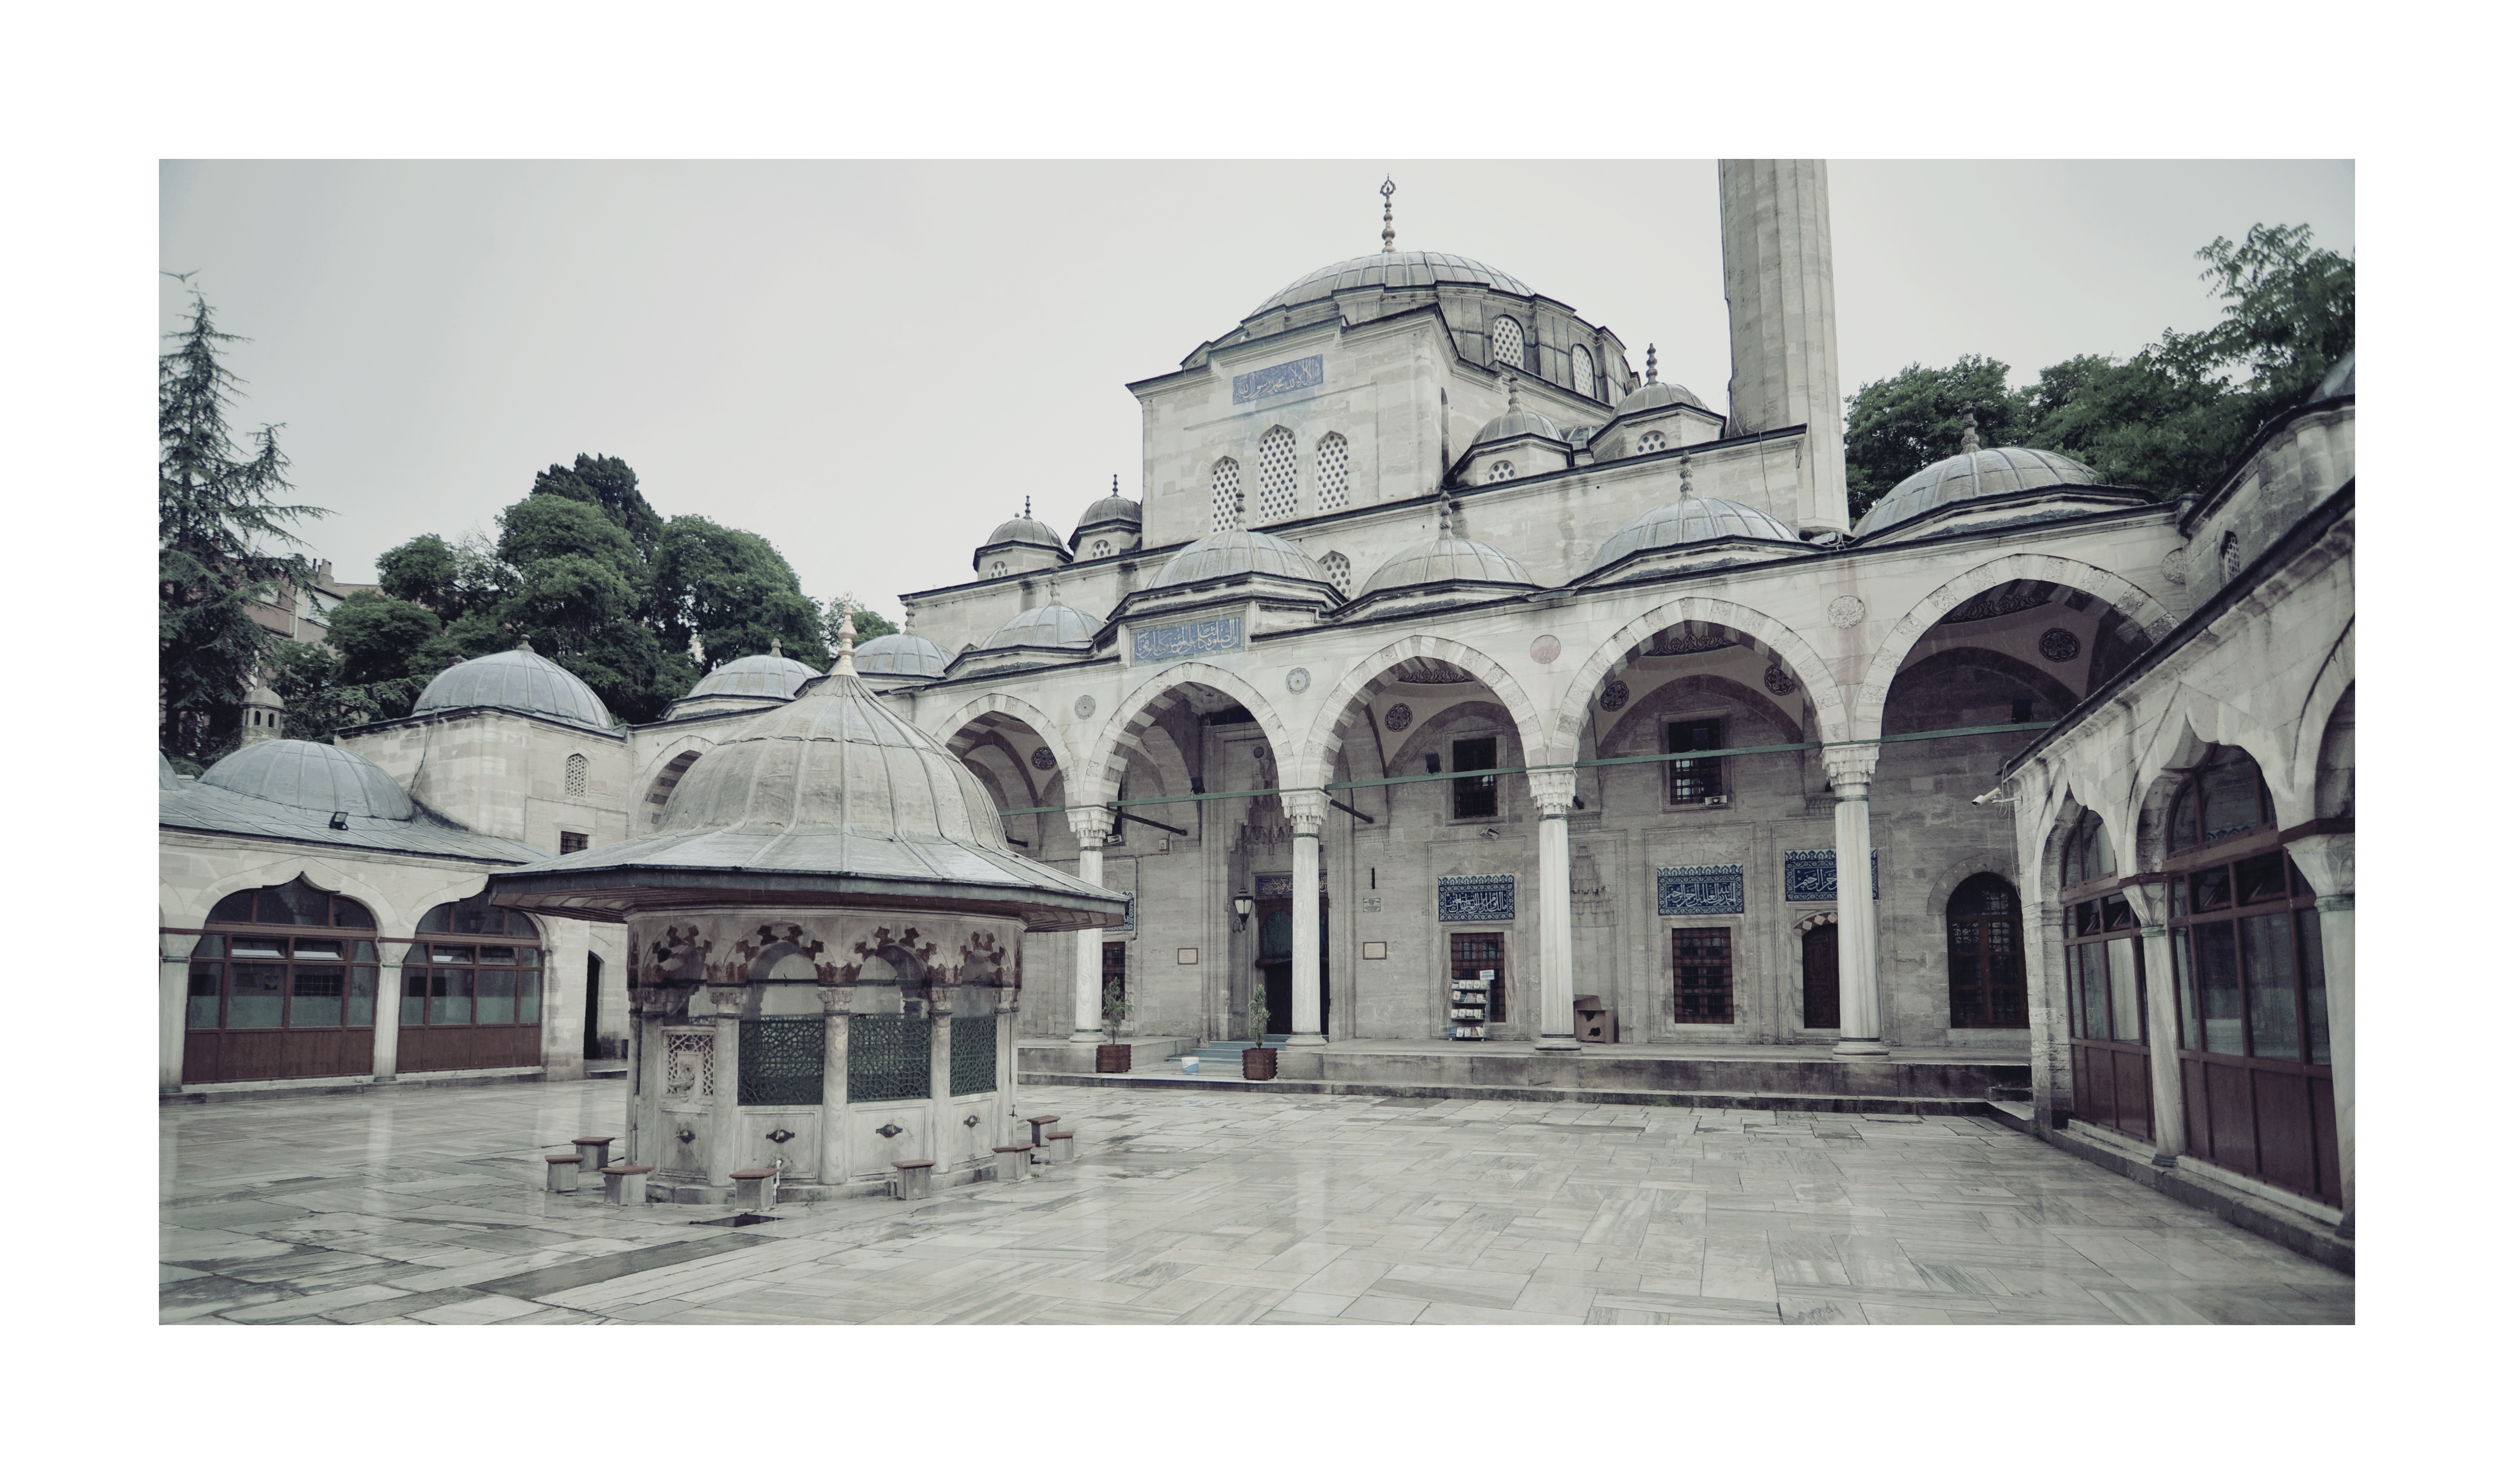
architecture, mansion, perspective, building, stone, europe, architect, column, entrance, facade, property, exterior, place of worship, empire, courtyard, columns, turkey, monastery, marble, istanbul, mosque, synagogue, portico, arcade, calligraphy, imperial, granite, colonnade, arcada, muslim, noncoloursincolour, coloane, ottoman, fatih, cami, camii, islamic, osmanli, curte, fatada, portic, sinan, pasha, mimar, kadirga, sokullu, mehmed, ehit, sokollu, pa a, k lliyesi, byzantine architecture